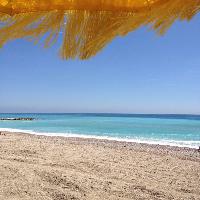
Weather: sun or clear